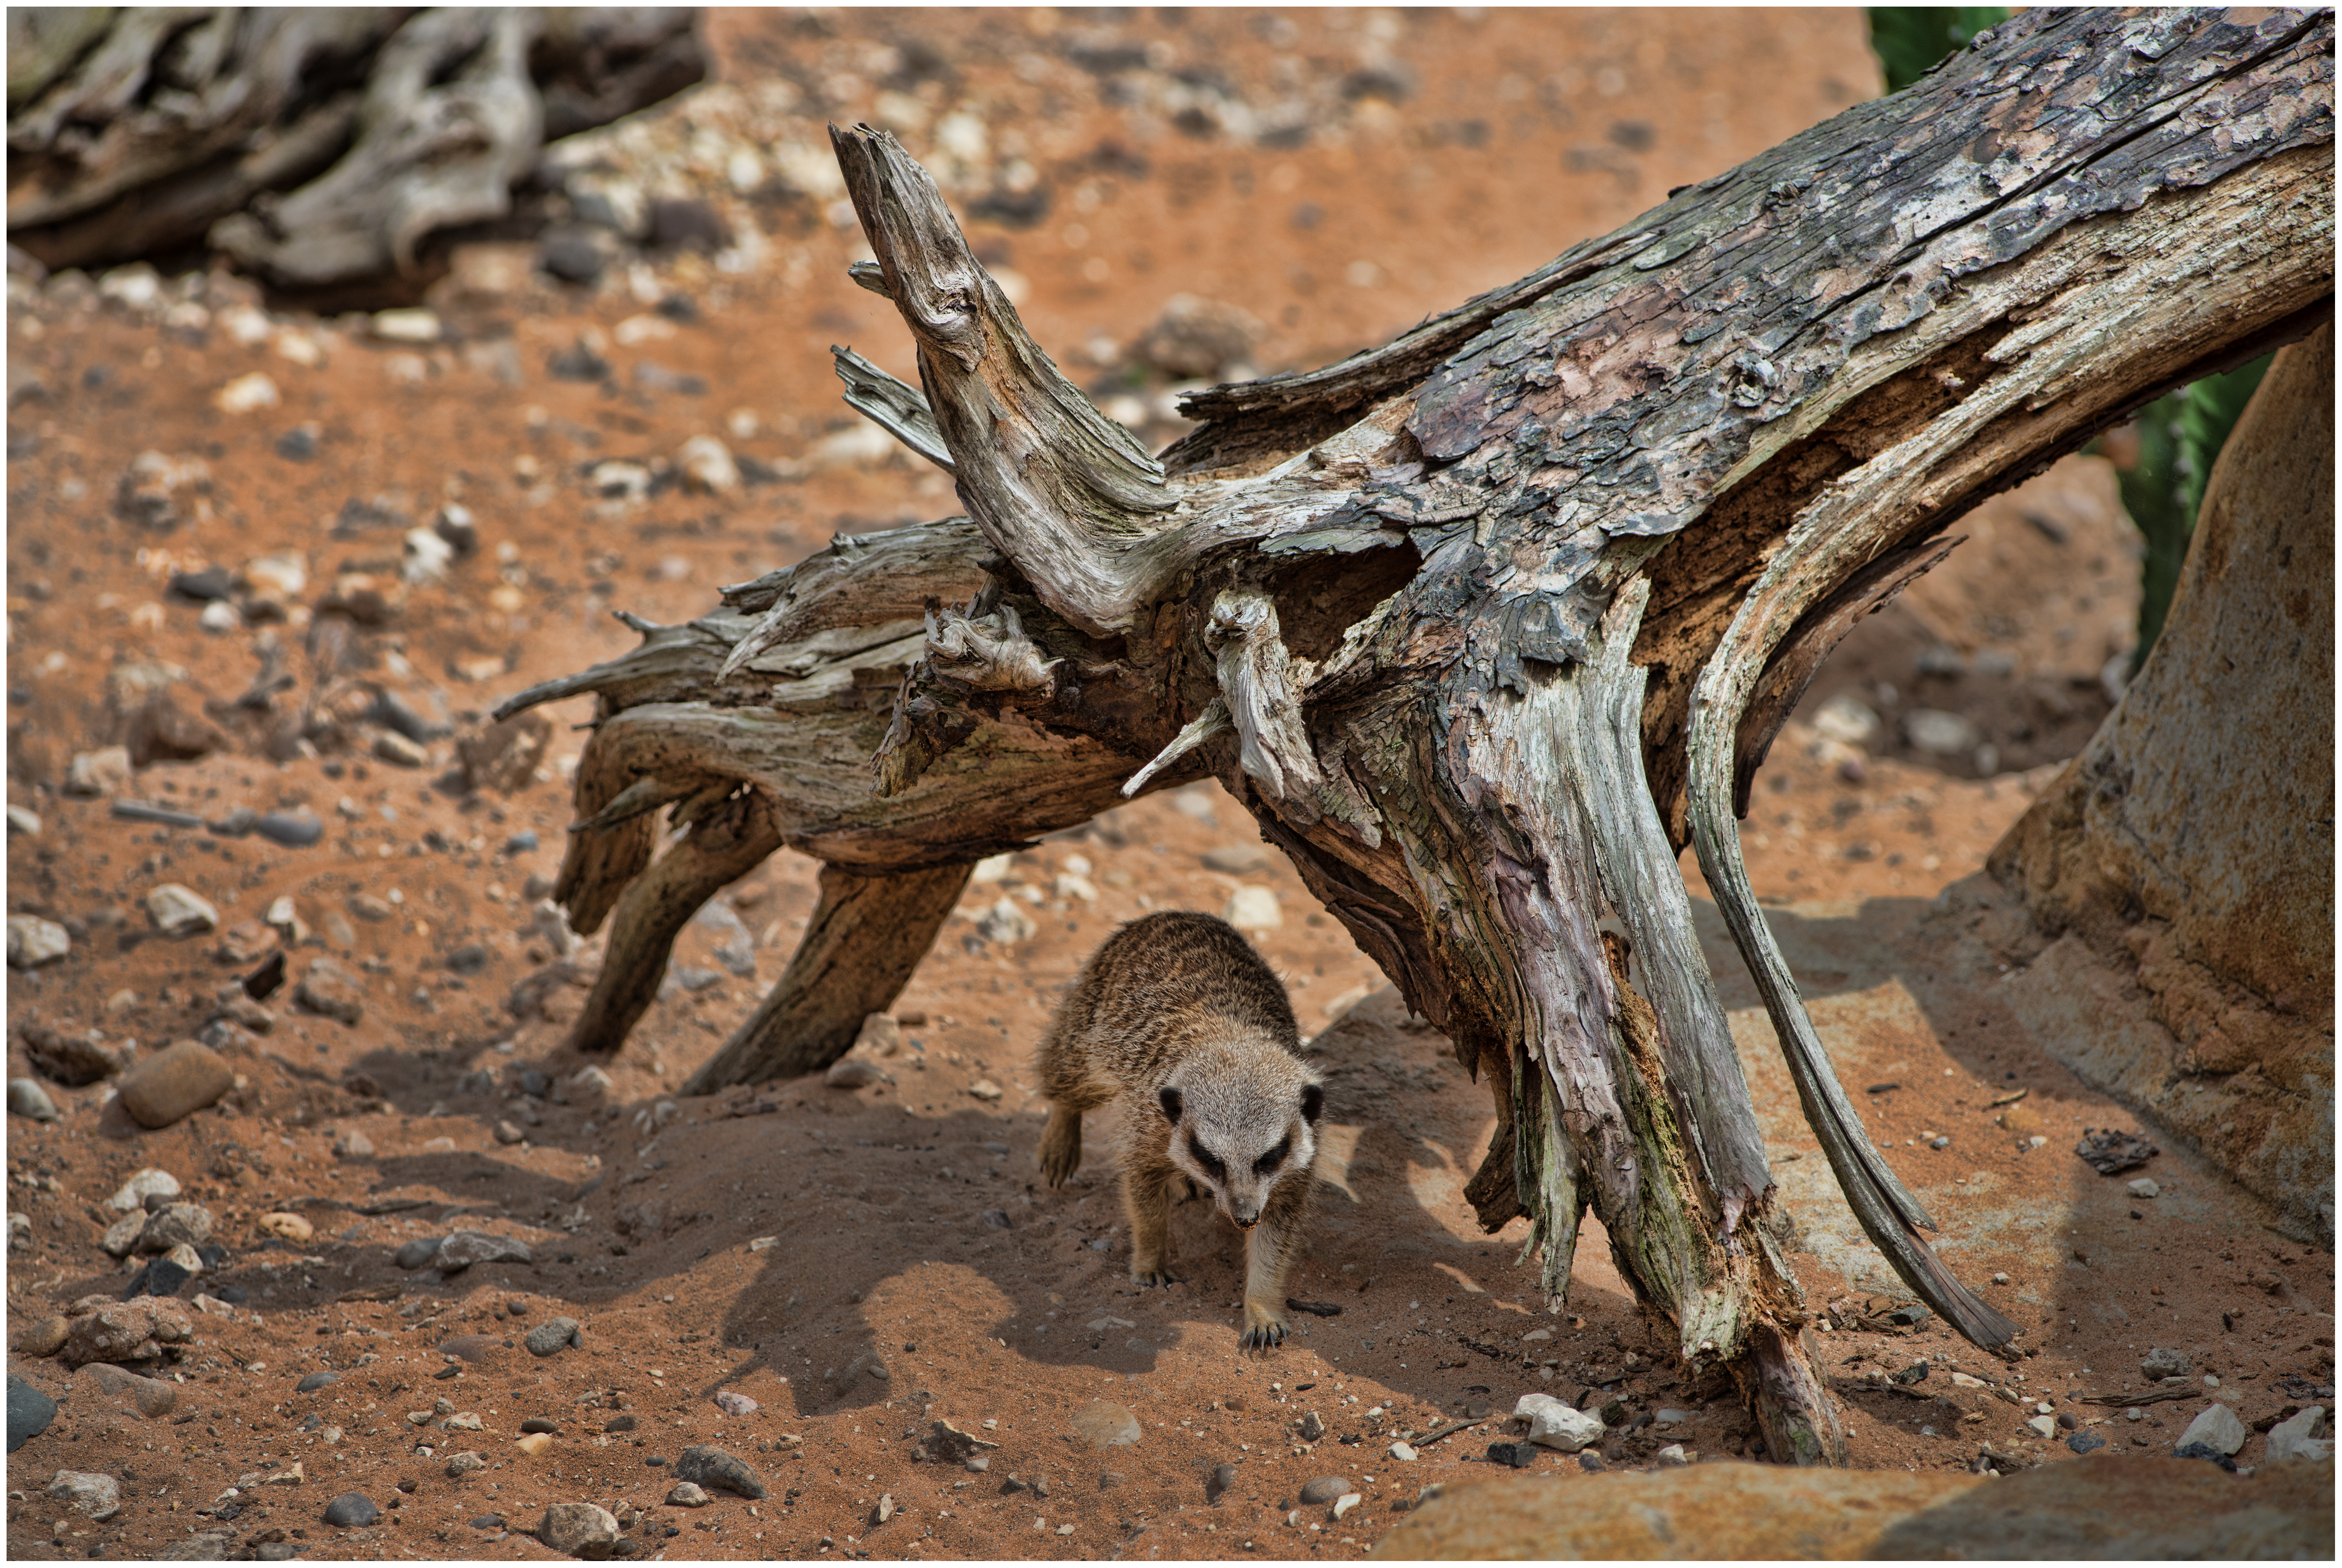
driftwood, tree, sand, wood, leaf, animal, bark, dry, wildlife, zoo, horn, fur, critter, small, park, nikon, dead, fauna, material, enclosure, sculpture, yorkshire, stones, pebbles, hot, nikkor, meerkat, mongoose, doncaster, yorkshirewildlifepark, mammel